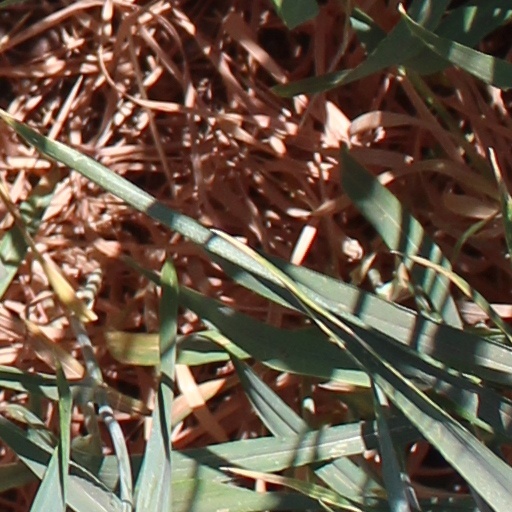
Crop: wheat